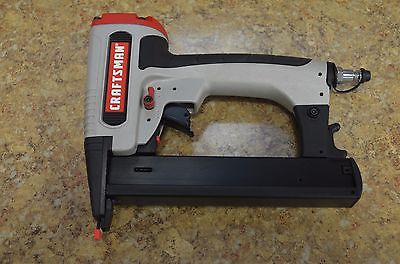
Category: stapler